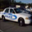
Label: automobile